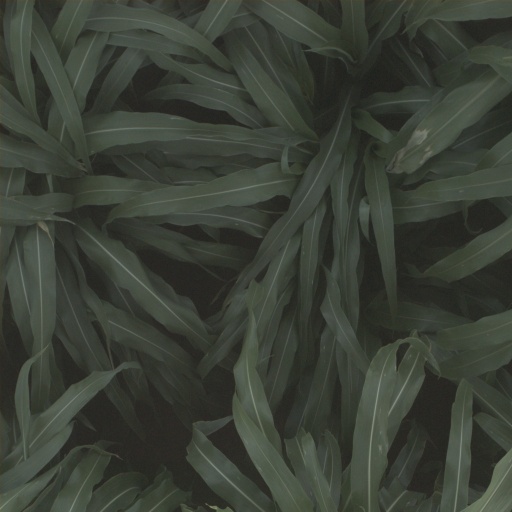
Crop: sorghum